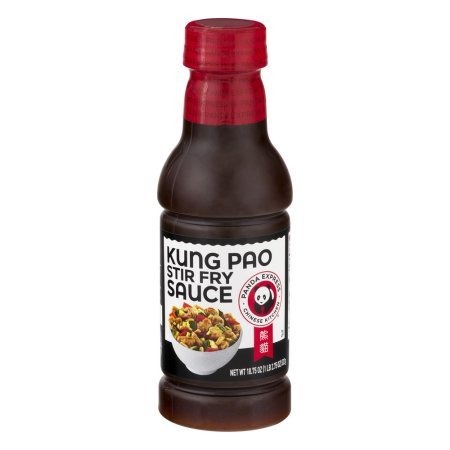
Item Name: Panda Express Kung Pao Stir Fry Sauce, 18.75 OZ (Pack of 16)
Value: 300.0
Unit: Fl Oz

Price: 118.92